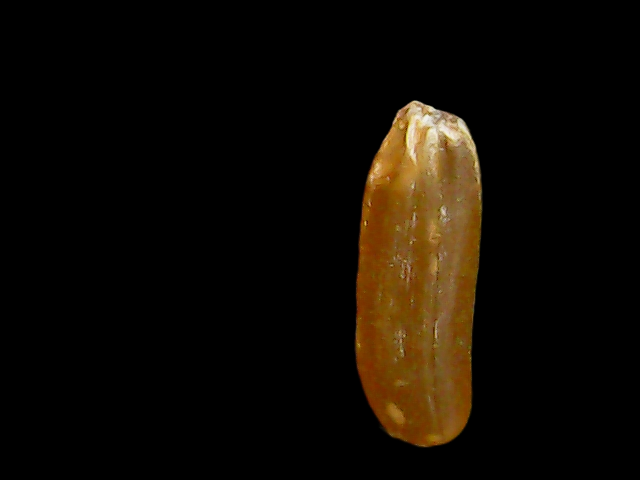
Rice variety: Binadhan20